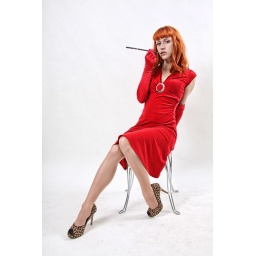
Woman in the red dress